609 Main at Texas

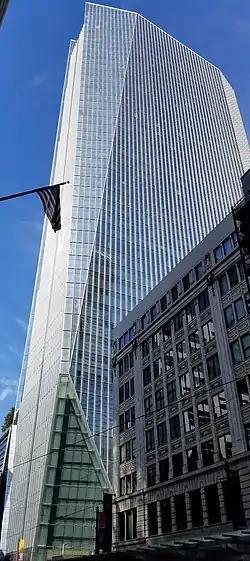
Completed structure in August 2021

609 Main at Texas (also referred to as Hines North Tower, Block 69) is a skyscraper in Houston, Texas.